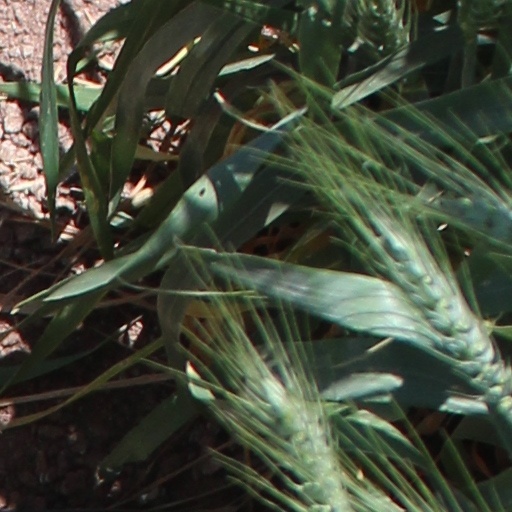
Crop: wheat